Abbey of Santa María la Real de Las Huelgas

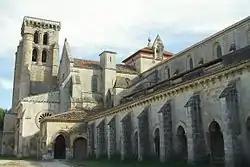
Façade of the monastery

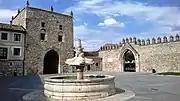
Tower of Alfonso XI, part of the former City Walls, and belongs to Las Huelgas.

The Abbey of Santa María la Real de Las Huelgas is a monastery of Cistercian nuns located approximately 1.5 km west of the city of Burgos in Spain. The word , which usually refers to "labour strikes" in modern Spanish, refers in this case to land which had been left fallow. Historically, the monastery has been the site of many weddings of royal families, both foreign and Spanish, including that of Edward I of England to Eleanor of Castile in 1254, for example. The defensive tower of the abbey is also the birthplace of King Peter of Castile.